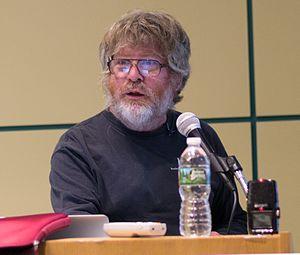
Russell Graham Impagliazzo est un informaticien et cryptologue américain, spécialisé en théorie de la complexité. Il est actuellement professeur à l'Université de Californie à San Diego.